Bruce Affleck

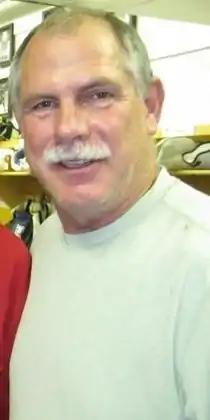
Affleck in 2011

Robert Bruce Affleck (born May 5, 1954) is a Canadian former professional ice hockey defenceman who played in the National Hockey League between 1975 and 1984. Currently he serves as an executive for the St. Louis Blues, the team with which he spent most of his playing career.